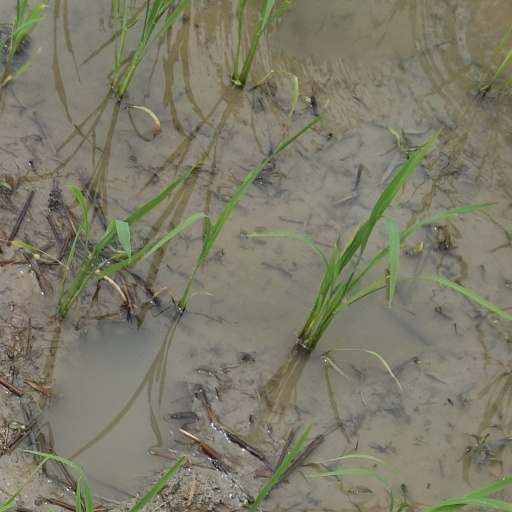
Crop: rice